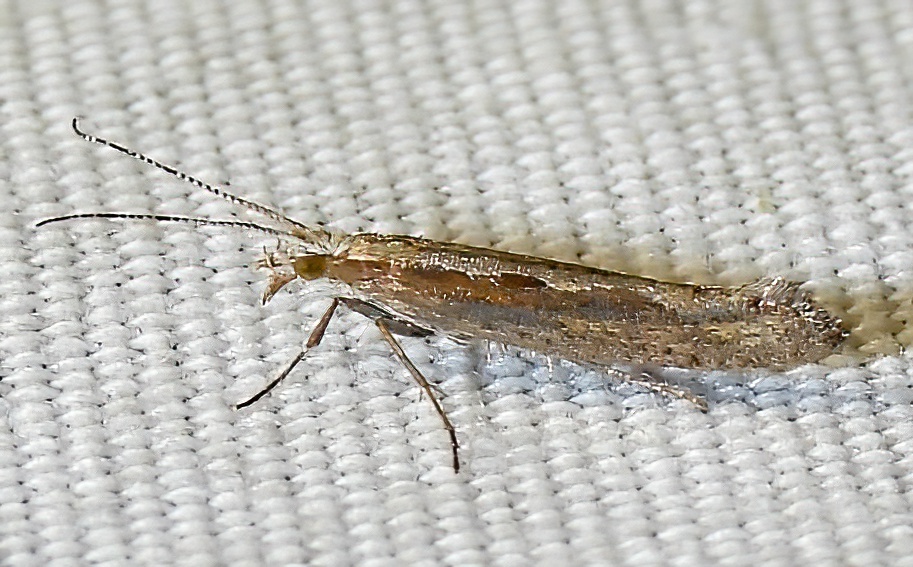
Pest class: diamondback_moth